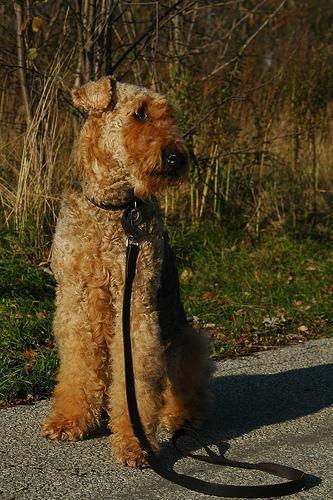
Airedale